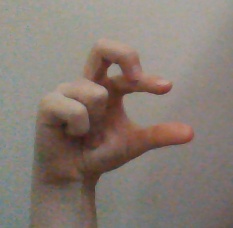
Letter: thal